Cyclone Hellen

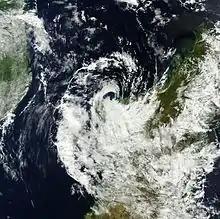
Cyclone Hellen on April 1. The storm had lost most of its convection due to land interaction.

During its formative stages, Hellen meandered around northern Mozambique and produced prolonged heavy rains over the region. The city of Pemba in Cabo Delgado Province was the hardest hit area, with the Messalo River over-topping its banks. Tagir Carimo, mayor of Pemba, described the rains as the heaviest he had seen in 20 years. More than 100 poorly constructed homes collapsed in the floods while severe erosion exposed and destroyed water pipes. A major bridge connecting Pemba to surrounding areas was washed away by the Messalo river. This isolated the northern portion of Cabo Delgado Province from the rest of the country, forcing ferries to transport cars. Three people died in the district of Cariaco when their home collapsed while a fourth drowned in Chiuba. Distributing assistance following the storm was disrupted by damaged roads.